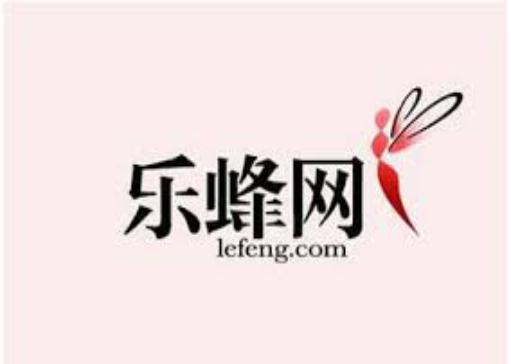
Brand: lefeng
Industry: Others